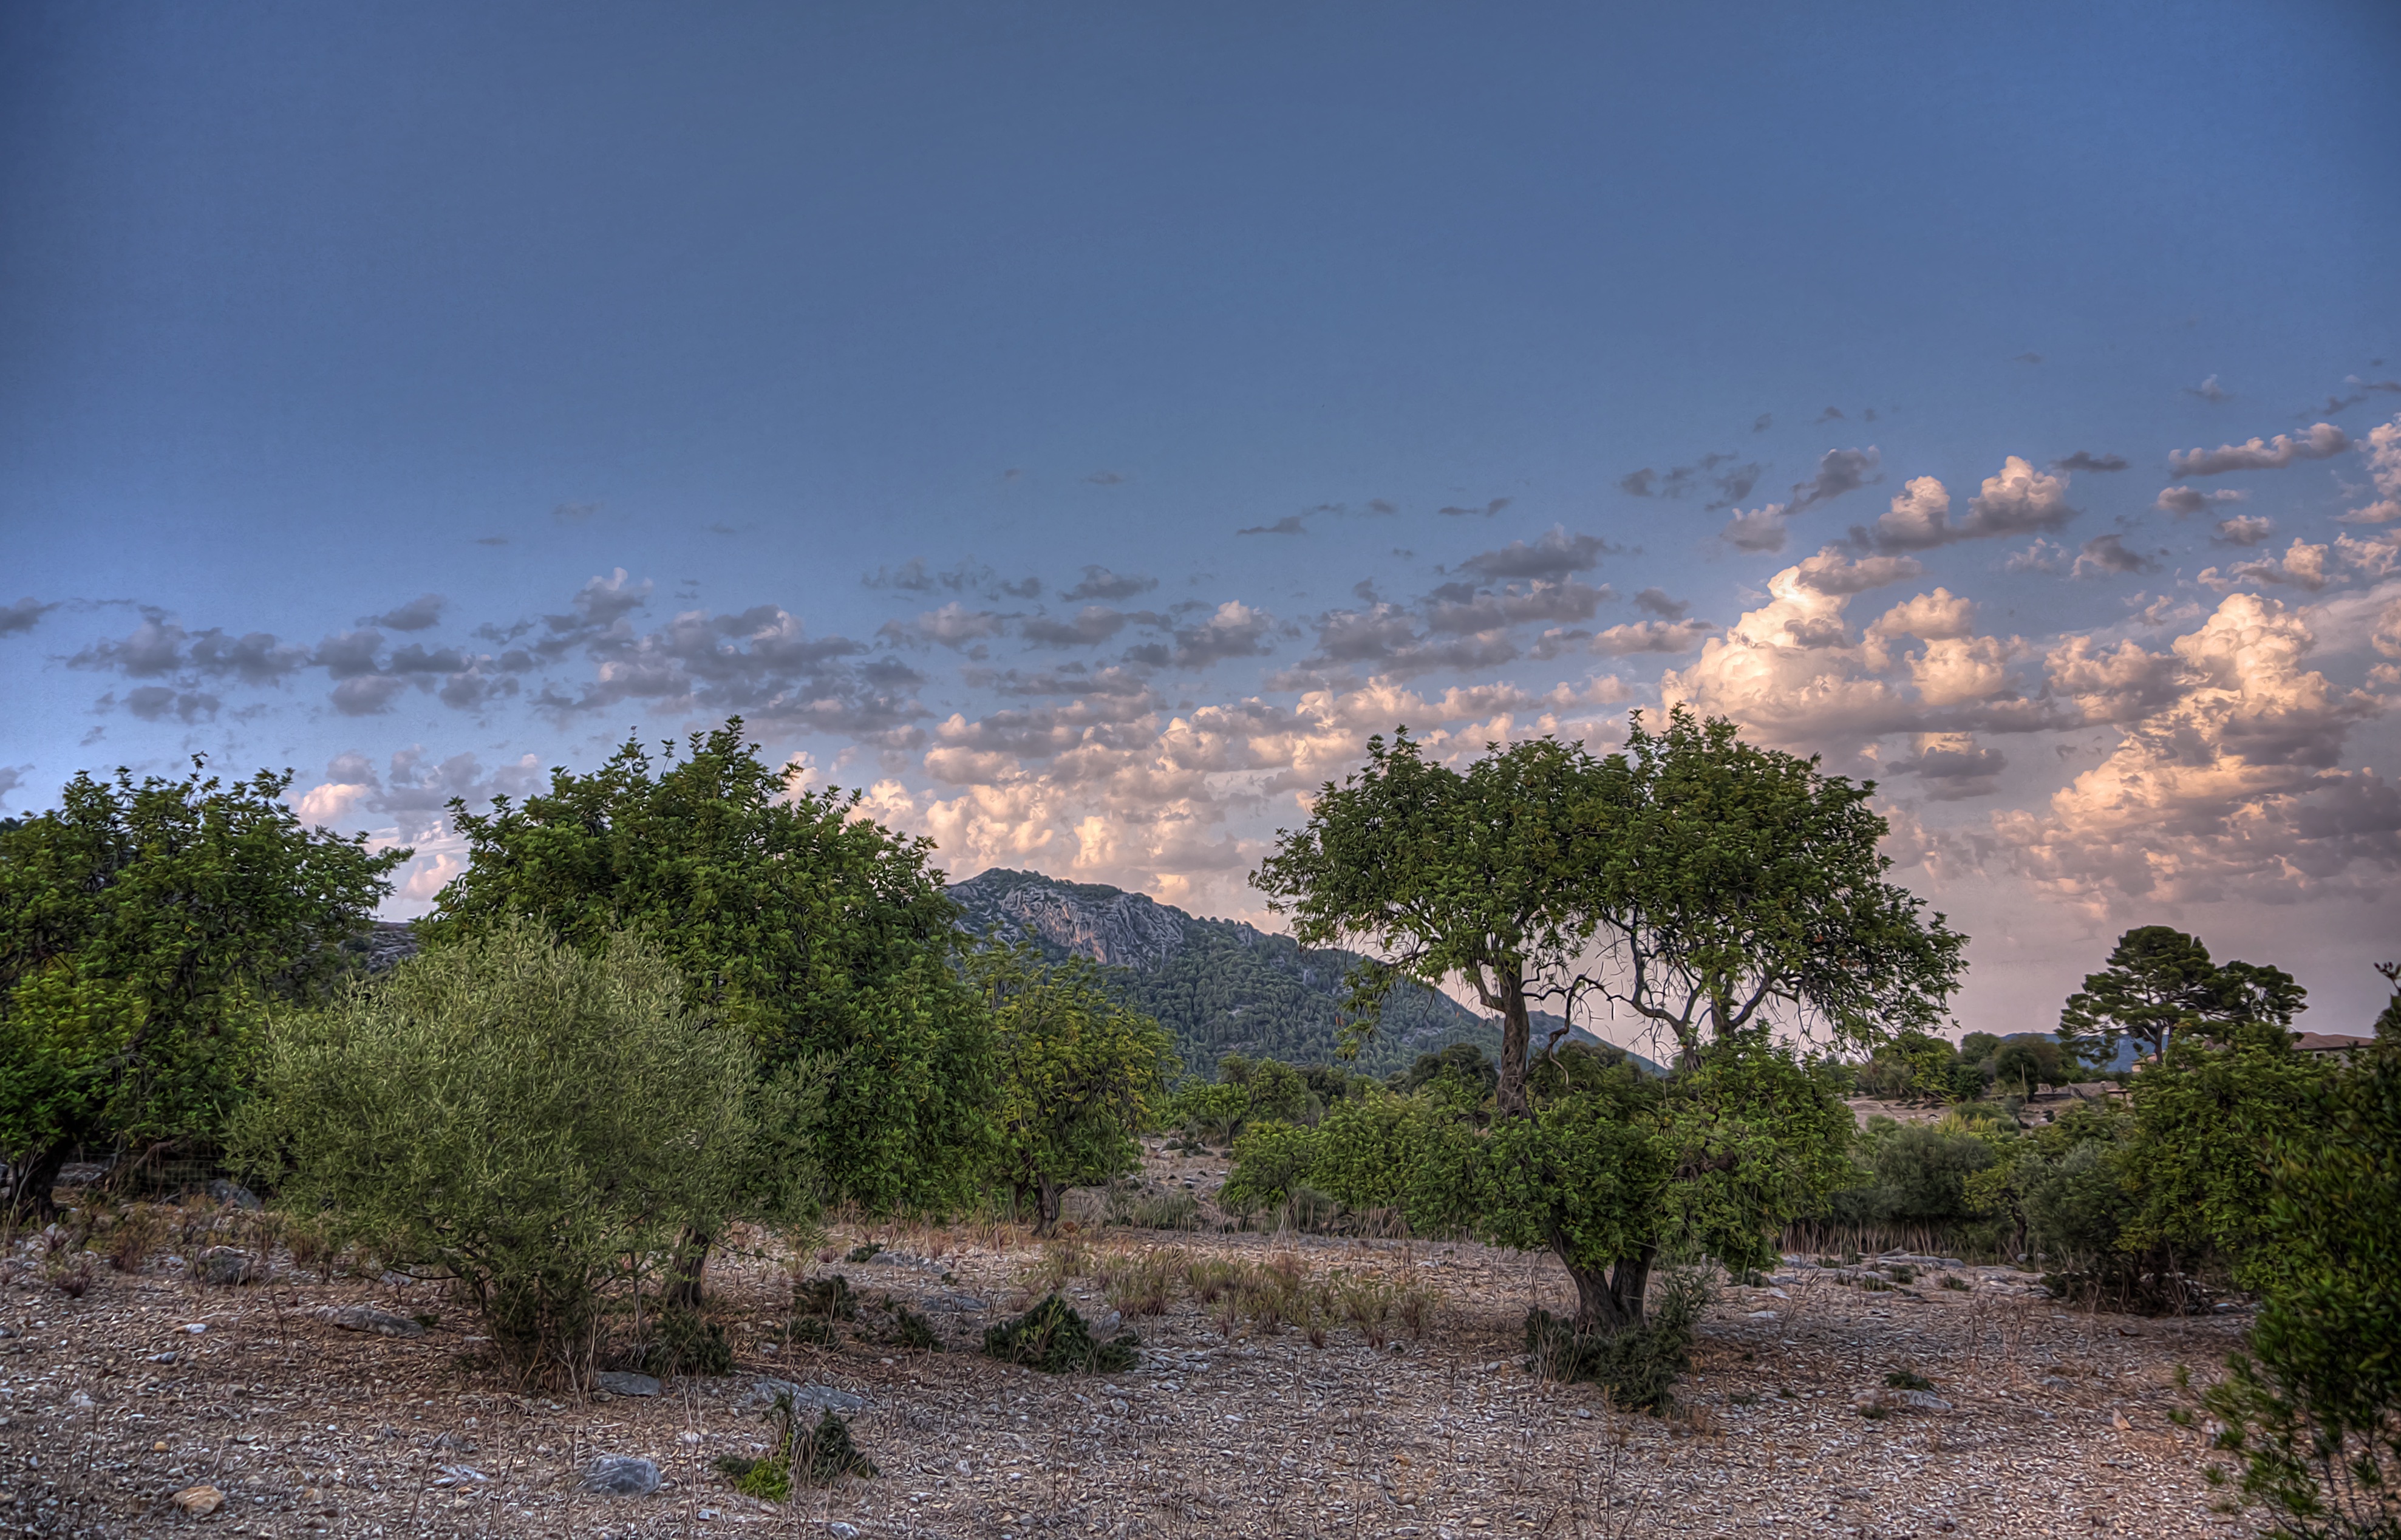
landscape, tree, nature, horizon, mountain, cloud, plant, sky, sun, field, morning, hill, flower, summer, travel, mediterranean, holiday, soil, rest, savanna, clouds, spain, mallorca, mood, ecosystem, rural area, olive trees, eng, olive grove, balearic islands, caimari, woody plant